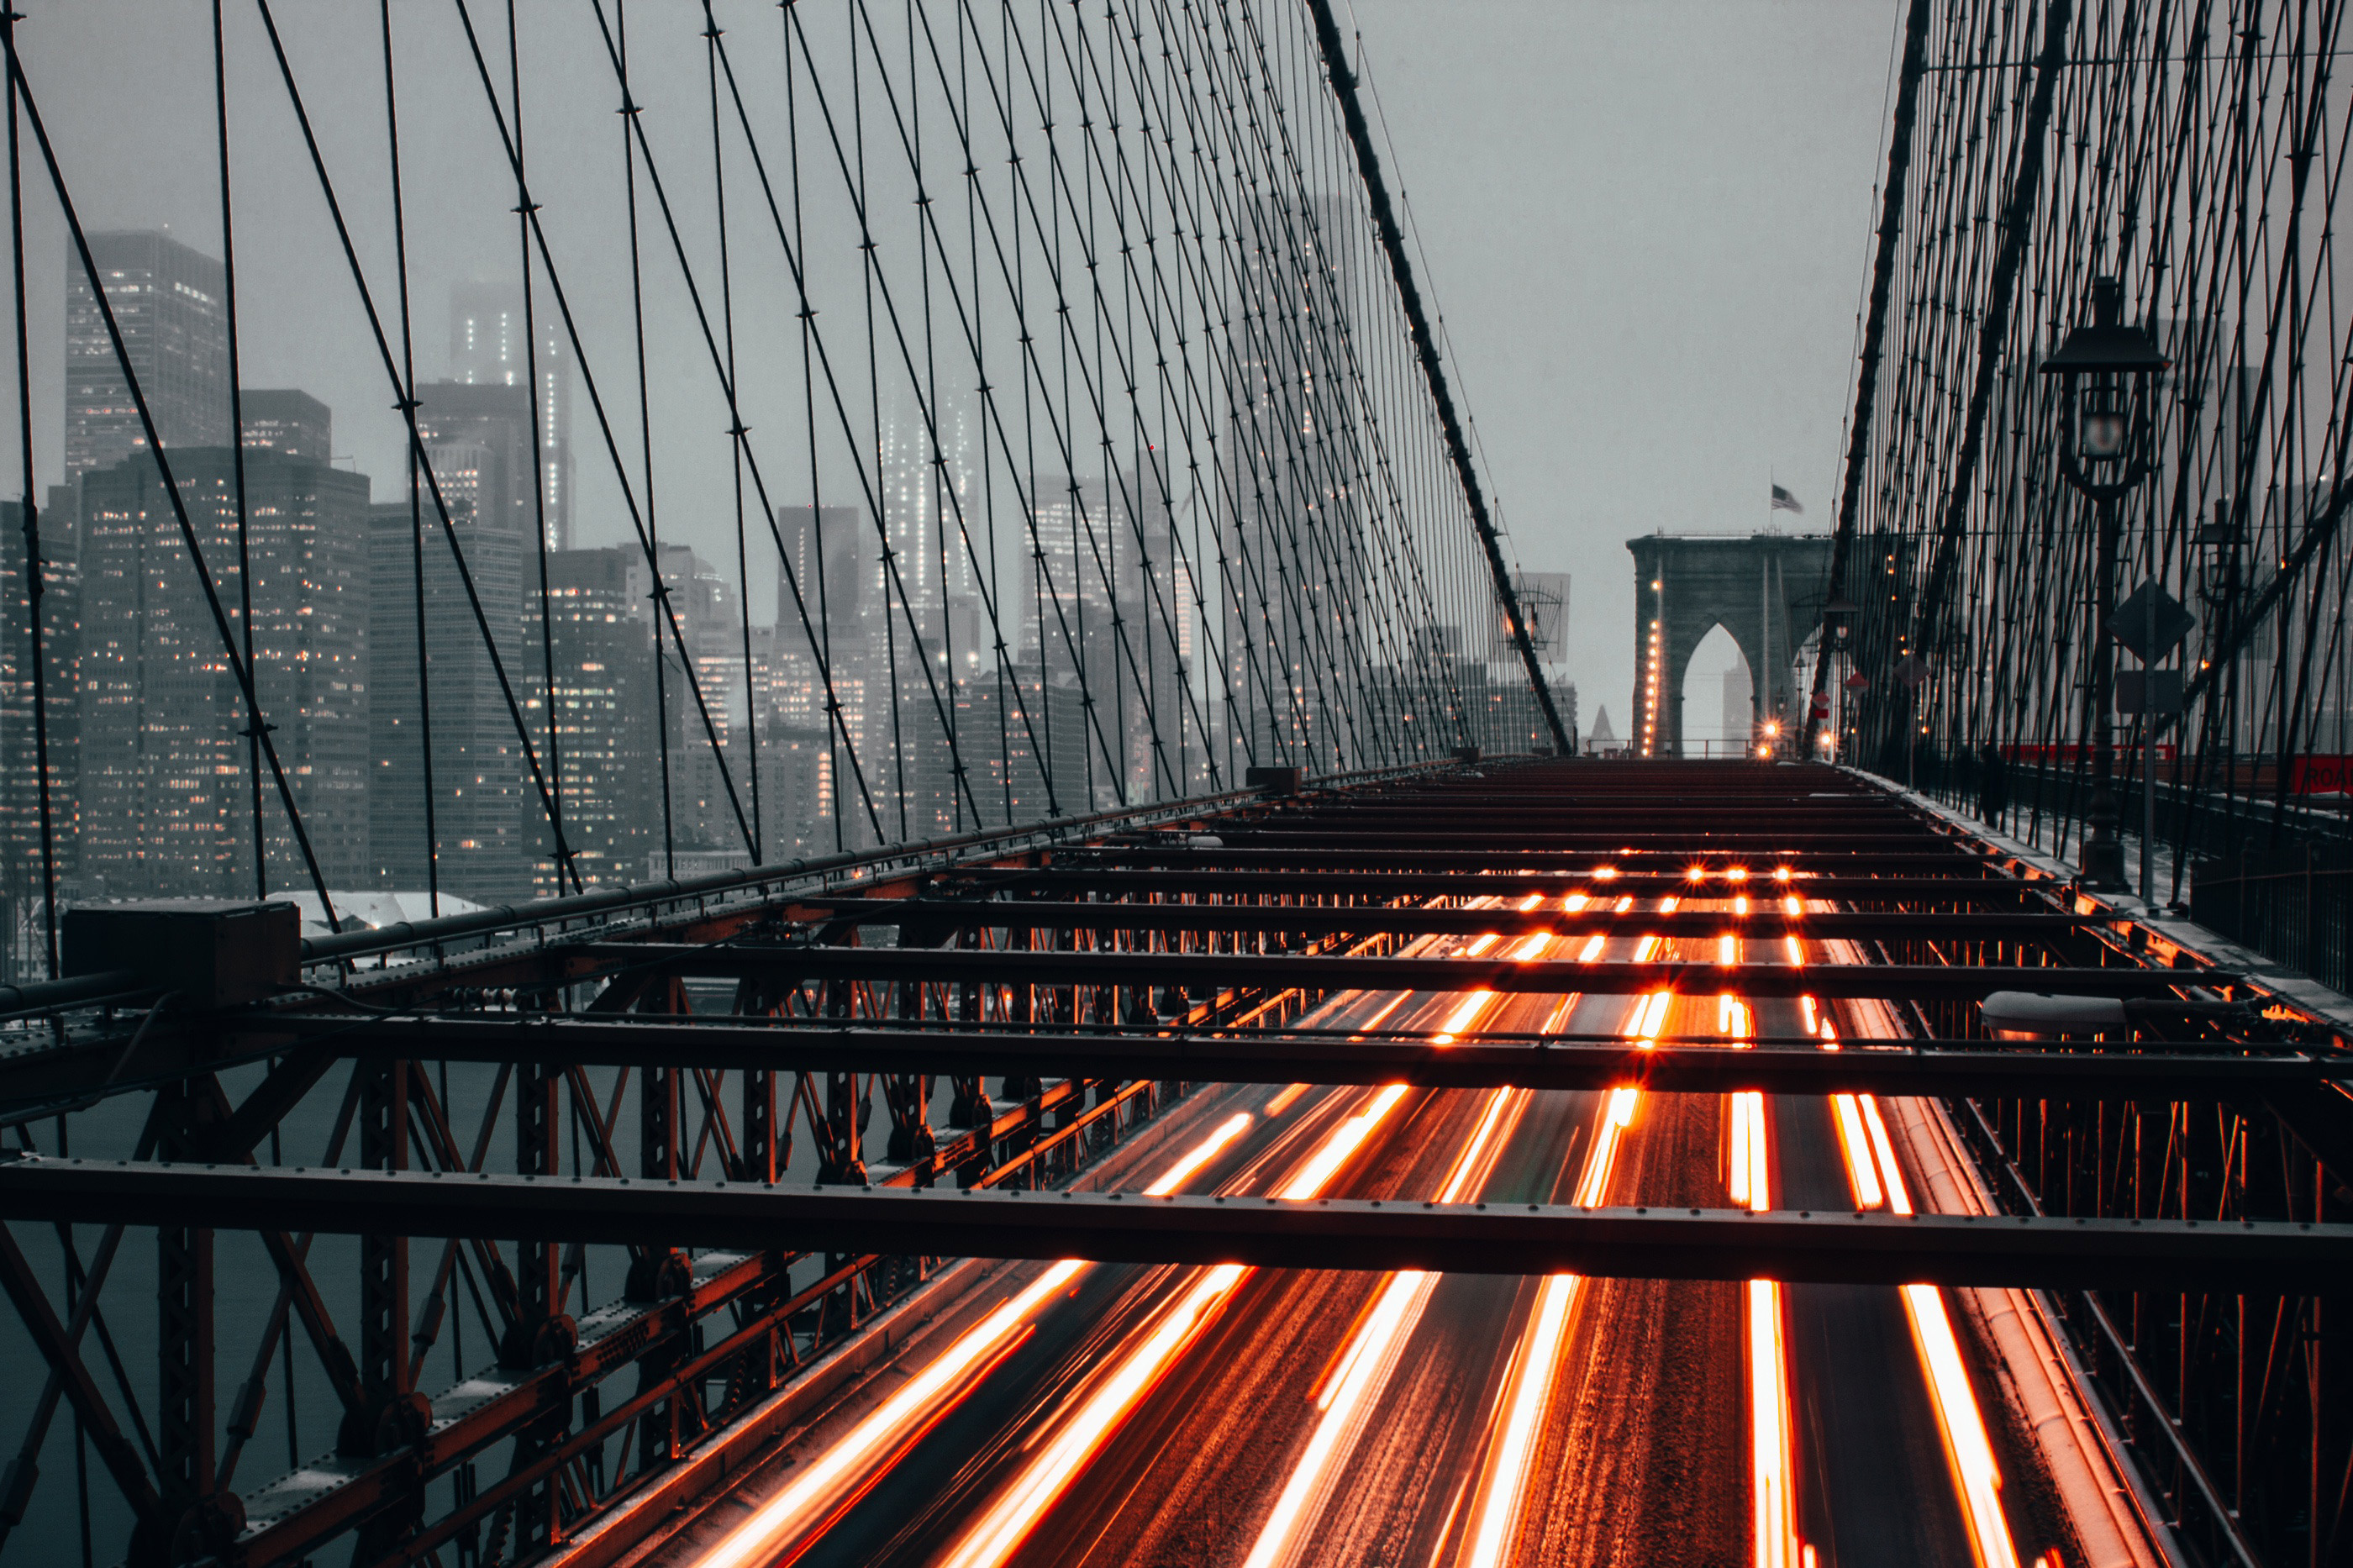
bridge, cable stayed bridge, architecture, sky, iron, skyway, metal, nonbuilding structure, steel, city, evening